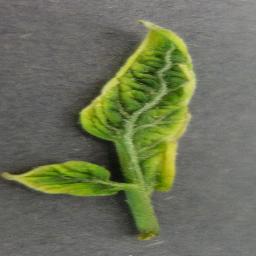
Label: Tomato___Tomato_Yellow_Leaf_Curl_Virus